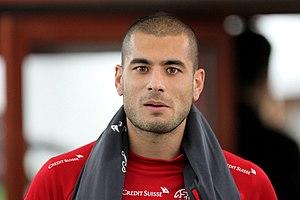
Eren Derdiyok, né à Bâle, le 12 juin 1988 est un footballeur international suisse d'origine kurde de